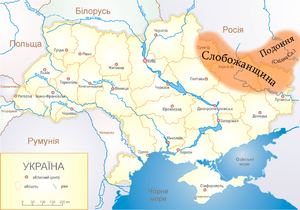
Les Slobodes d'Ukraine, la Slobojanchtchina ou l’Ukraine Sloboda est une région historique sur l'actuelle frontière entre la Russie et l'Ukraine. Elle s'est développée et a prospéré aux XVIIᵉ et XVIIIᵉ siècles. C'est à cette époque que ses nombreuses églises de style Baroque ukrainien ont été construites.